West Village

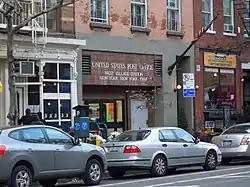
West Village Post Office

The neighborhood is distinguished by streets that are "off the grid", being set at an angle to the other streets in Manhattan. These roads were laid out in an 18th-century grid plan, approximately parallel or perpendicular to the Hudson, long before the Commissioners' Plan of 1811 which created the main street grid plan for later parts of the city. Even streets that were given numbers in the 19th century to make them nominally part of the grid can be idiosyncratic, at best. West 4th Street, formerly Asylum Street, crosses West 10th, 11th and 12th Streets, ending at an intersection with West 13th Street. Heading north on Greenwich Street, West 12th Street is separated by three blocks from Little West 12th Street, which in turn is one block south of West 13th Street. Further, some of the smaller east–west residential streets are paved with setts (often confused with cobblestones), particularly in Far West Village and the Meatpacking District.